Polttoainehankinta

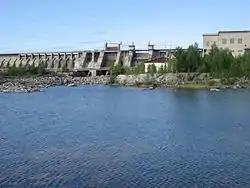
Jäniskoski hydroelectric station in 2009.

The Northern Area of Responsibility would use limited forces in the immediate border regions, with a priority of preventing a penetration to the Jäniskoski hydroelectric station or to the nickel mines in Pechengsky. Most forces would be positioned in southern Lapland, where they would maintain control of the militarily important infrastructure in the region. As a final defensive zone, they were to prevent enemy forces from penetrating southwards to the Inland Area of Responsibility. This southernmost area was to be the location of either counter-attacks by forces held elsewhere, or of persistent guerilla warfare if the first was not feasible.